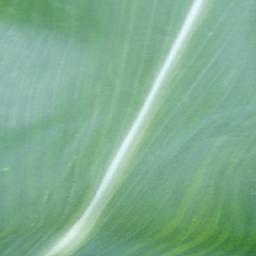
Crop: corn
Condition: (maize)_healthy